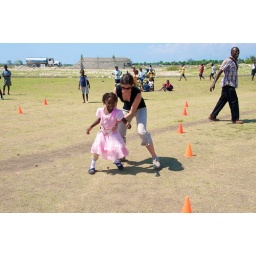
Every little girl likes a pink dress to run around in.